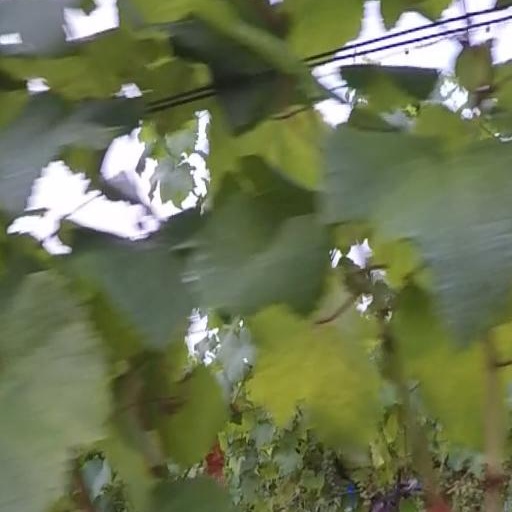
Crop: grape